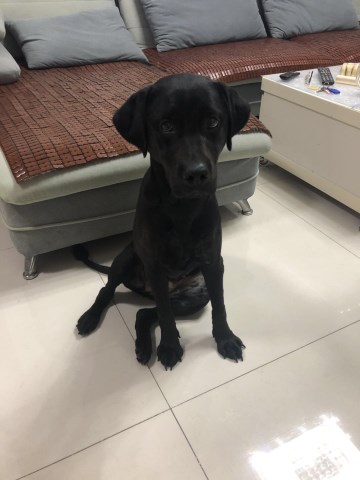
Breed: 3580-n000122-Labrador_retriever